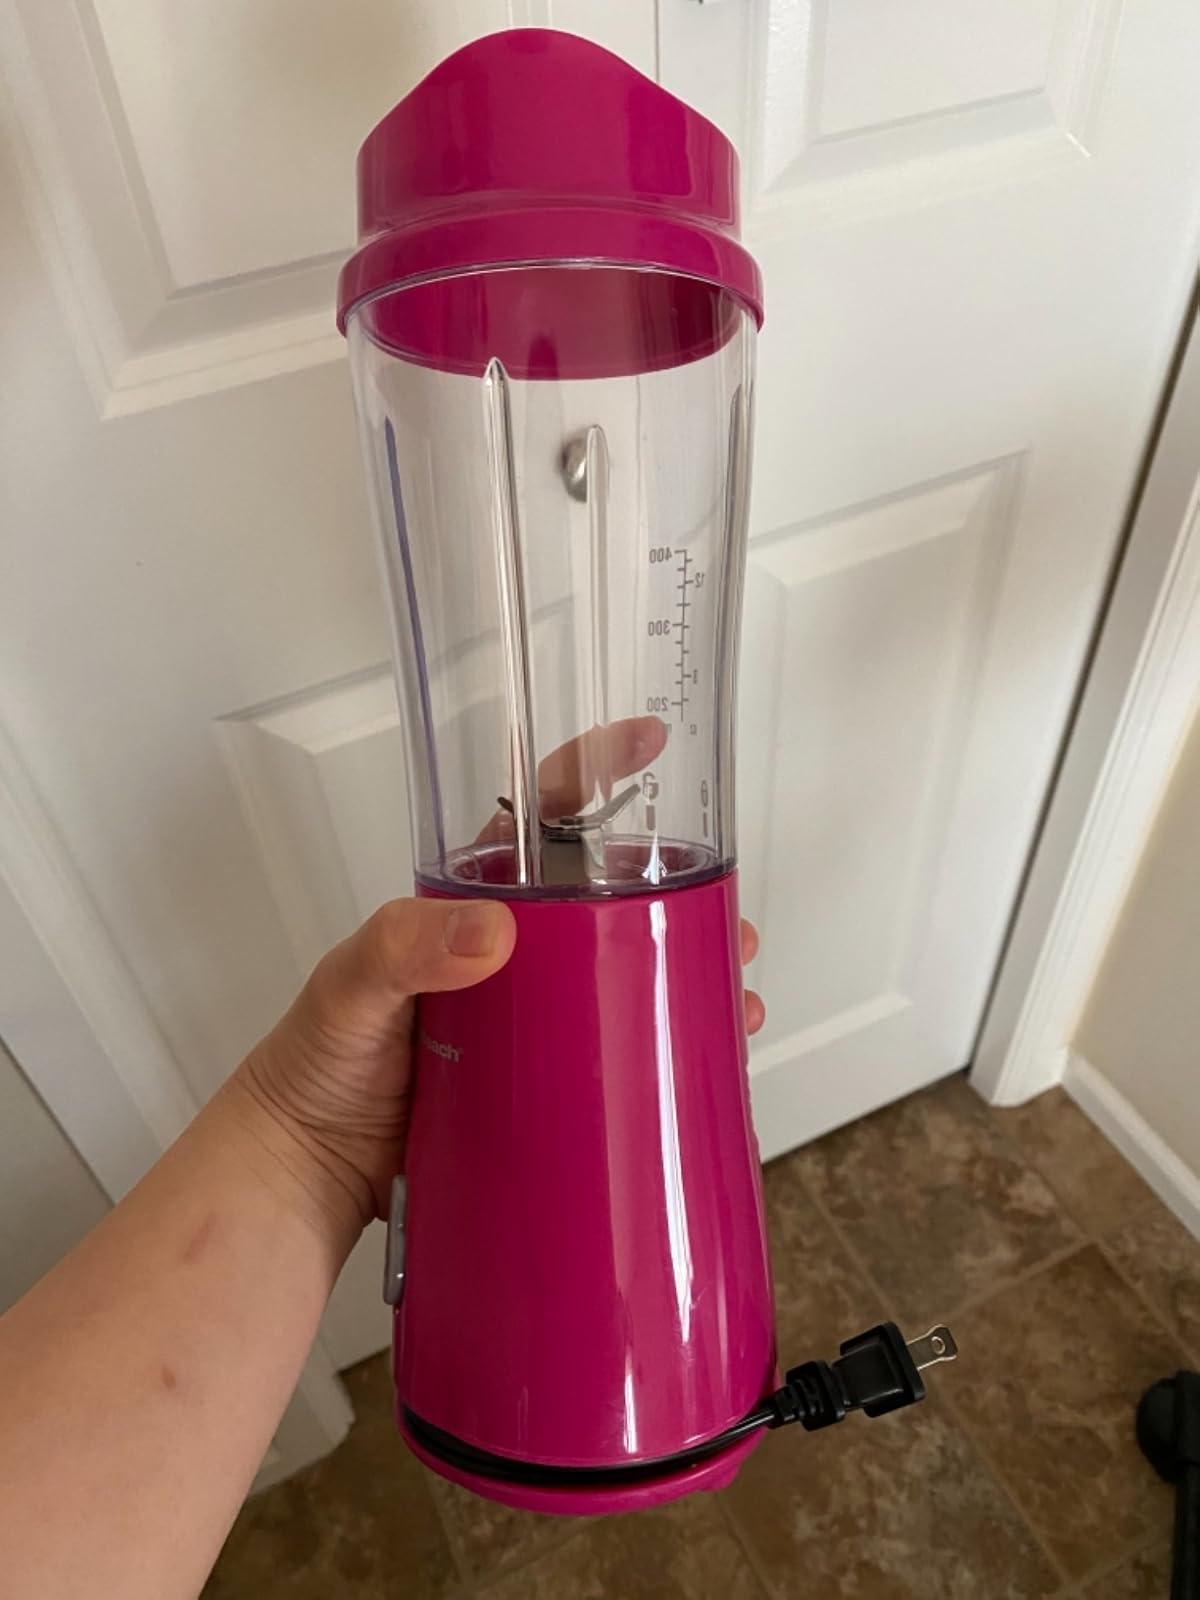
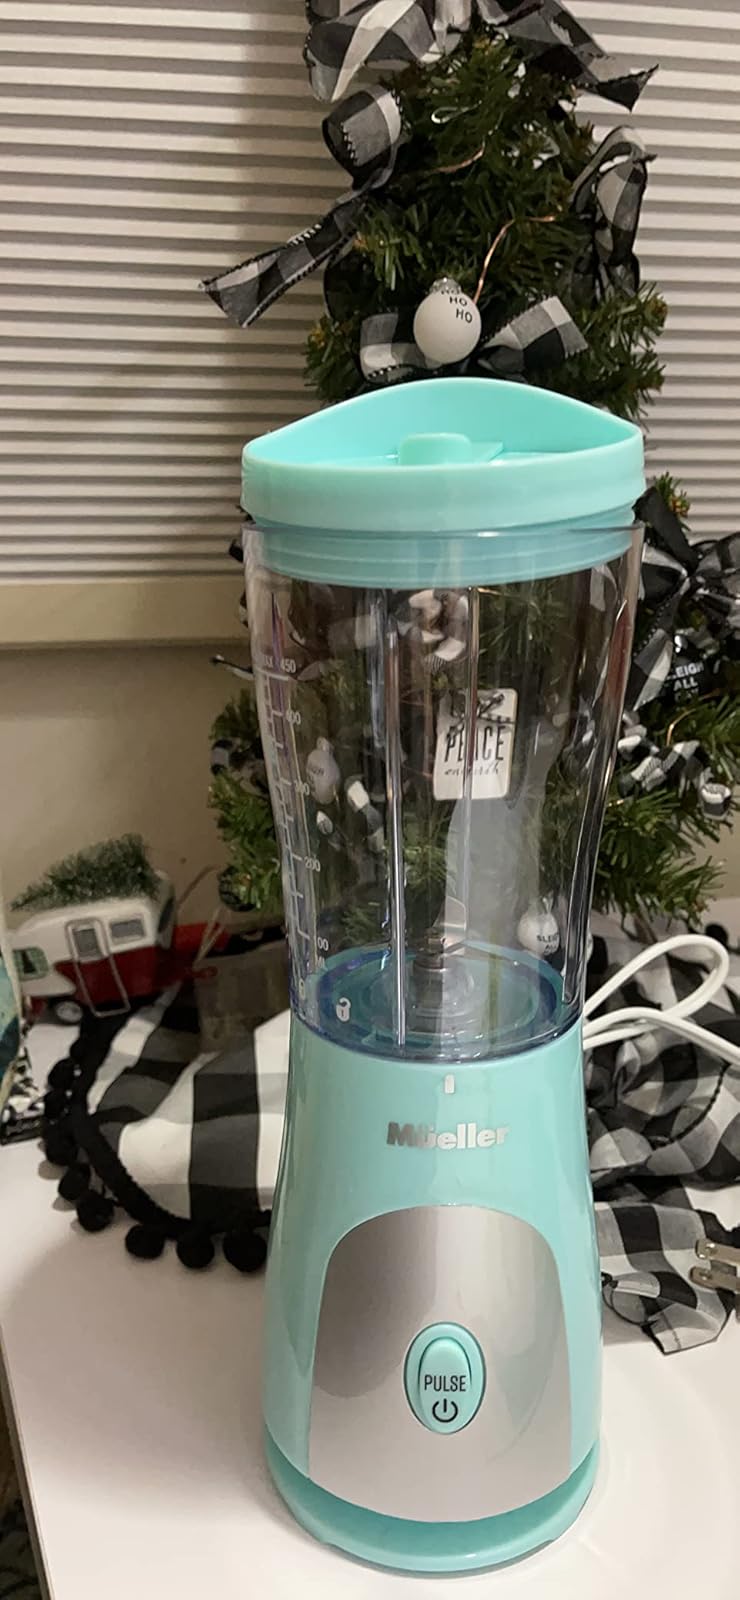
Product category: items_blender
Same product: no